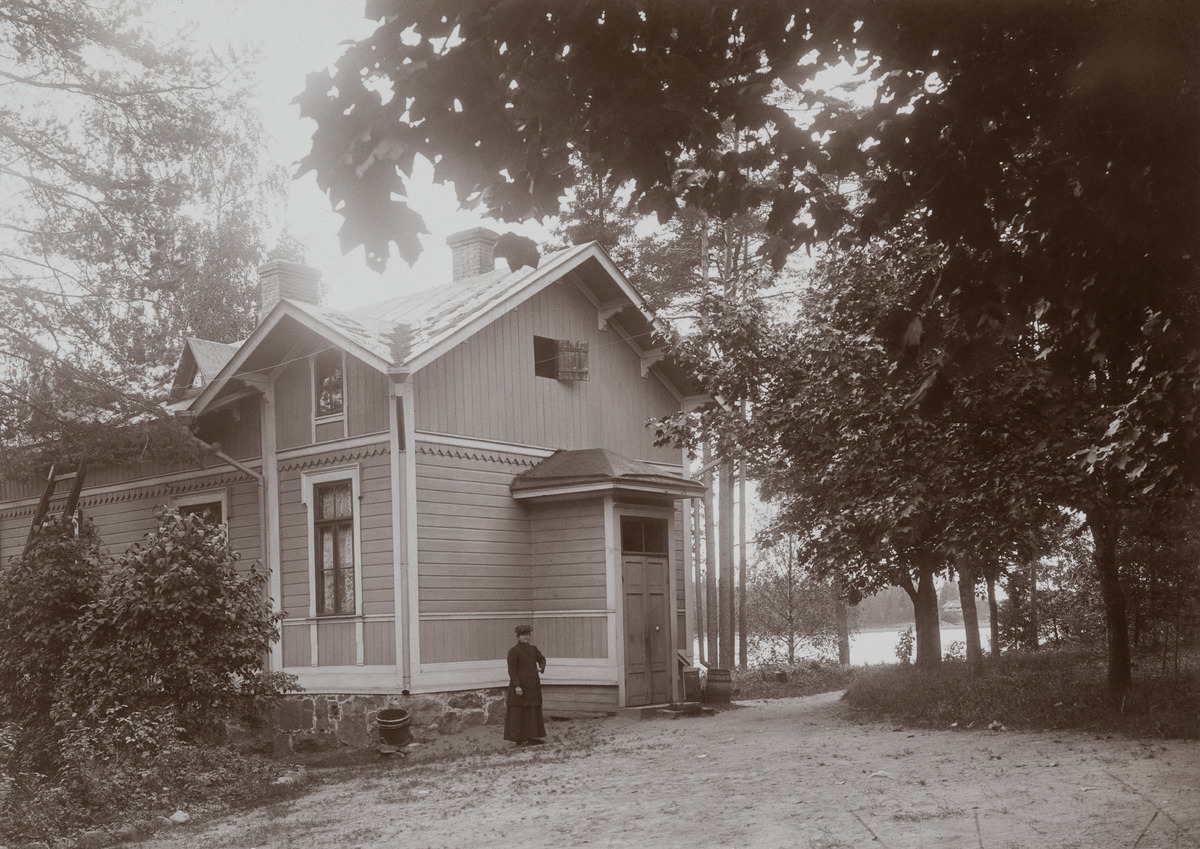
Meilahden huvila-alue, Laaksola, huvilapalsta nro 5, rakennus A eli niin sanottu valkoinen huvila
sisällön kuvaus: Meilahden huvila-alue, Laaksola, huvilapalsta nro 5, rakennus A eli niin sanottu valkoinen huvila. mustavalkoinen
Ajankohta: kuvausaika 1912
Paikka: Suomi, Uusimaa, Helsinki, Meilahti Helsinki, Maila Talvion puisto
Aiheet: huvilat, rakennukset, puurakennukset